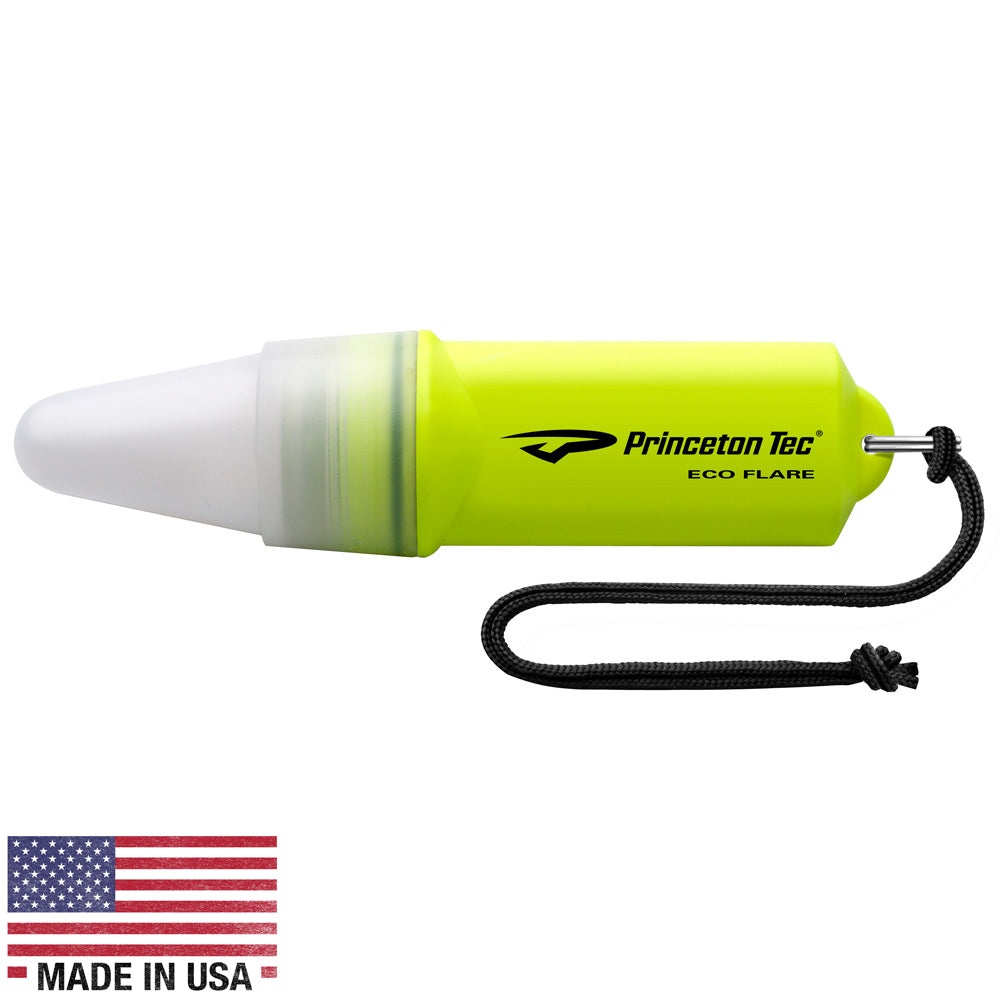
Princeton Tec ECO FLARE - Neon Yellow
Brand: Princeton Tec
ECO FLARE - Neon Yellow A vital part of any diver’s equipment bag, the Eco Flare can be set on constant high output mode for use as an area/personal locator light, or with a simple swap of an LED a flashing, red beacon for low-visibility, dark nights. Either Ultrabright LED will burn in excess of an astonishing 500+ hours on 2 AAA Alkaline batteries. Specifications: Power - 10 Lumes Lamp - White Ultrabright LED/Red Ultralight LED Burn Time - 500 Hours Batteries - 2 AAA Alkaline (Included) Weight - 1.5 oz or 42 g Water Resistant - IPX8 Warranty - Lifetime In the Box: Light Lanyard *Sold as an Individual WARNING: This product can expose you to chemicals including BISPHENOL A (BPA) which is known to the State of California to cause birth defects or other reproductive harm. For more information go to P65Warnings.ca.gov .
Category: Sporting Goods > Outdoor Recreation > Boating & Water Sports > Diving & Snorkeling > Diving & Snorkeling Equipment Sets